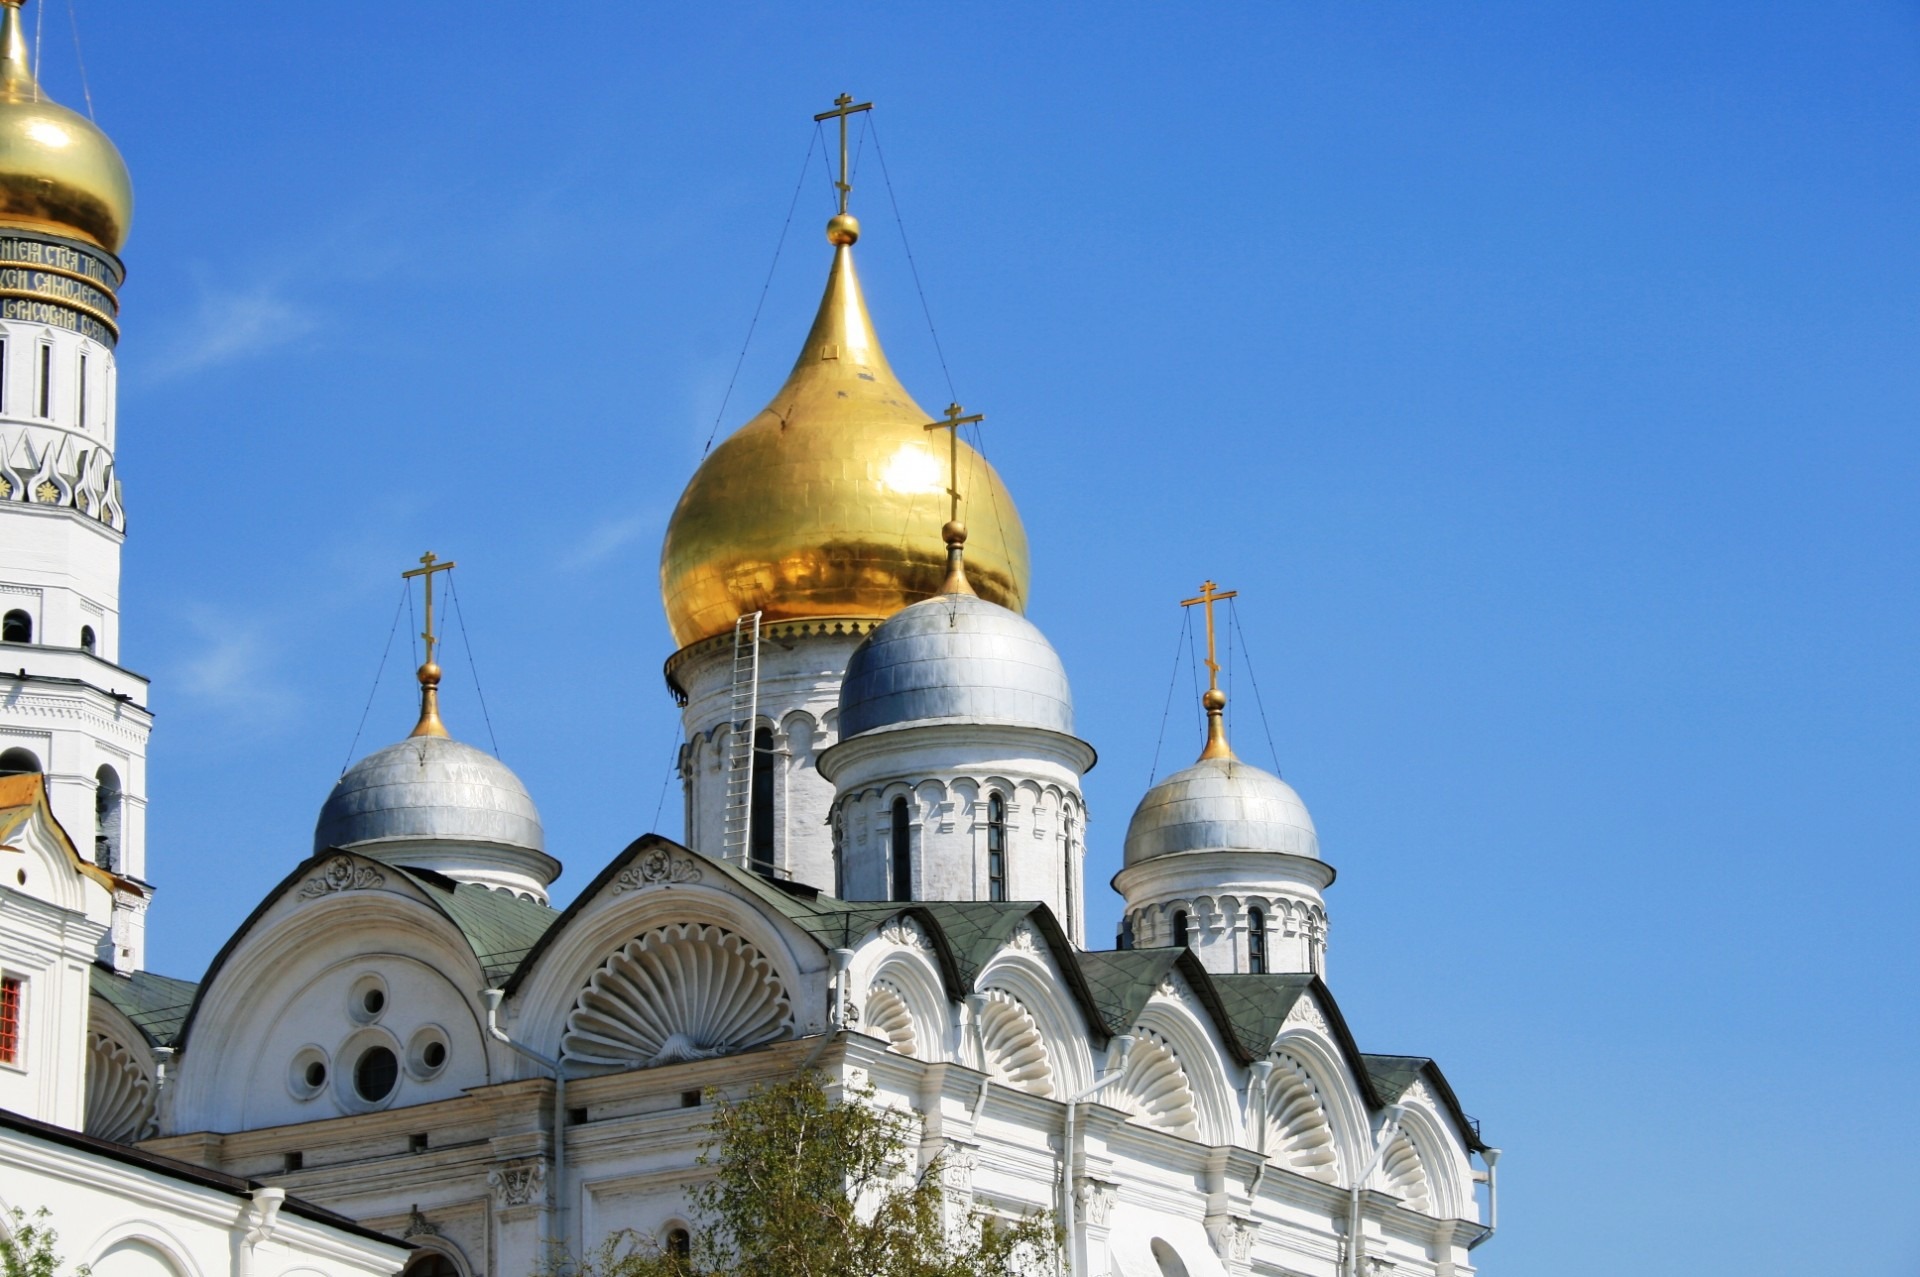
white, building, tower, religion, church, cathedral, historic, place of worship, towers, steeple, monastery, mosque, dome, onion domes, golden dome, russian orthodox, byzantine architecture, arched features, blue metal domes